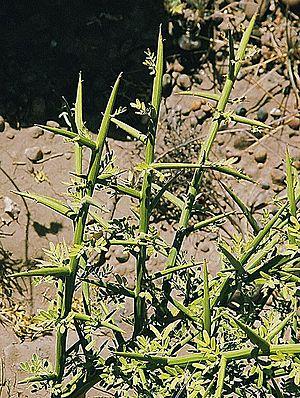
Prosopidastrum est un genre de plantes dicotylédones de la famille des Fabaceae, sous-famille des Mimosoideae, originaire d'Amérique, qui comprend cinq espèces acceptées.